Radical centrism

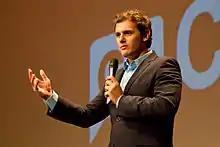
Albert Rivera speaking at a Ciudadanos event in 2015

In Spain, Albert Rivera and his Ciudadanos (Citizens) party have been described as radical centrist by "Politico", as well as by Spanish-language commentators and news outlets. Rivera himself has described his movement as radical centrist, saying, "We're the radical center. We can't beat them when it comes to populism. What Ciudadanos aspires to is radical, courageous changes backed by numbers, data, proposals, economists, technicians and capable people". Rivera has called for politics to transcend the old labels, saying, "We have to move away from the old left-right axis". "The Economist" has likened Rivera and his party to Emmanuel Macron and his party En Marche! in France. Rivera's party has taken on the established parties of the left and right and has had some success, most notably in the 2017 Catalan regional election. In the subsequent years, though, Ciudadanos became almost irrelevant in Spanish politics, leading to Rivera's resignation as party leader.